South African National Lottery

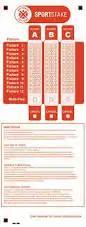
Sportstake coupon 2015–present

A player can play SPORTSTAKE 13 by predicting outcomes of 13 predetermined match fixtures drawn from English and other identified professional soccer fixtures.